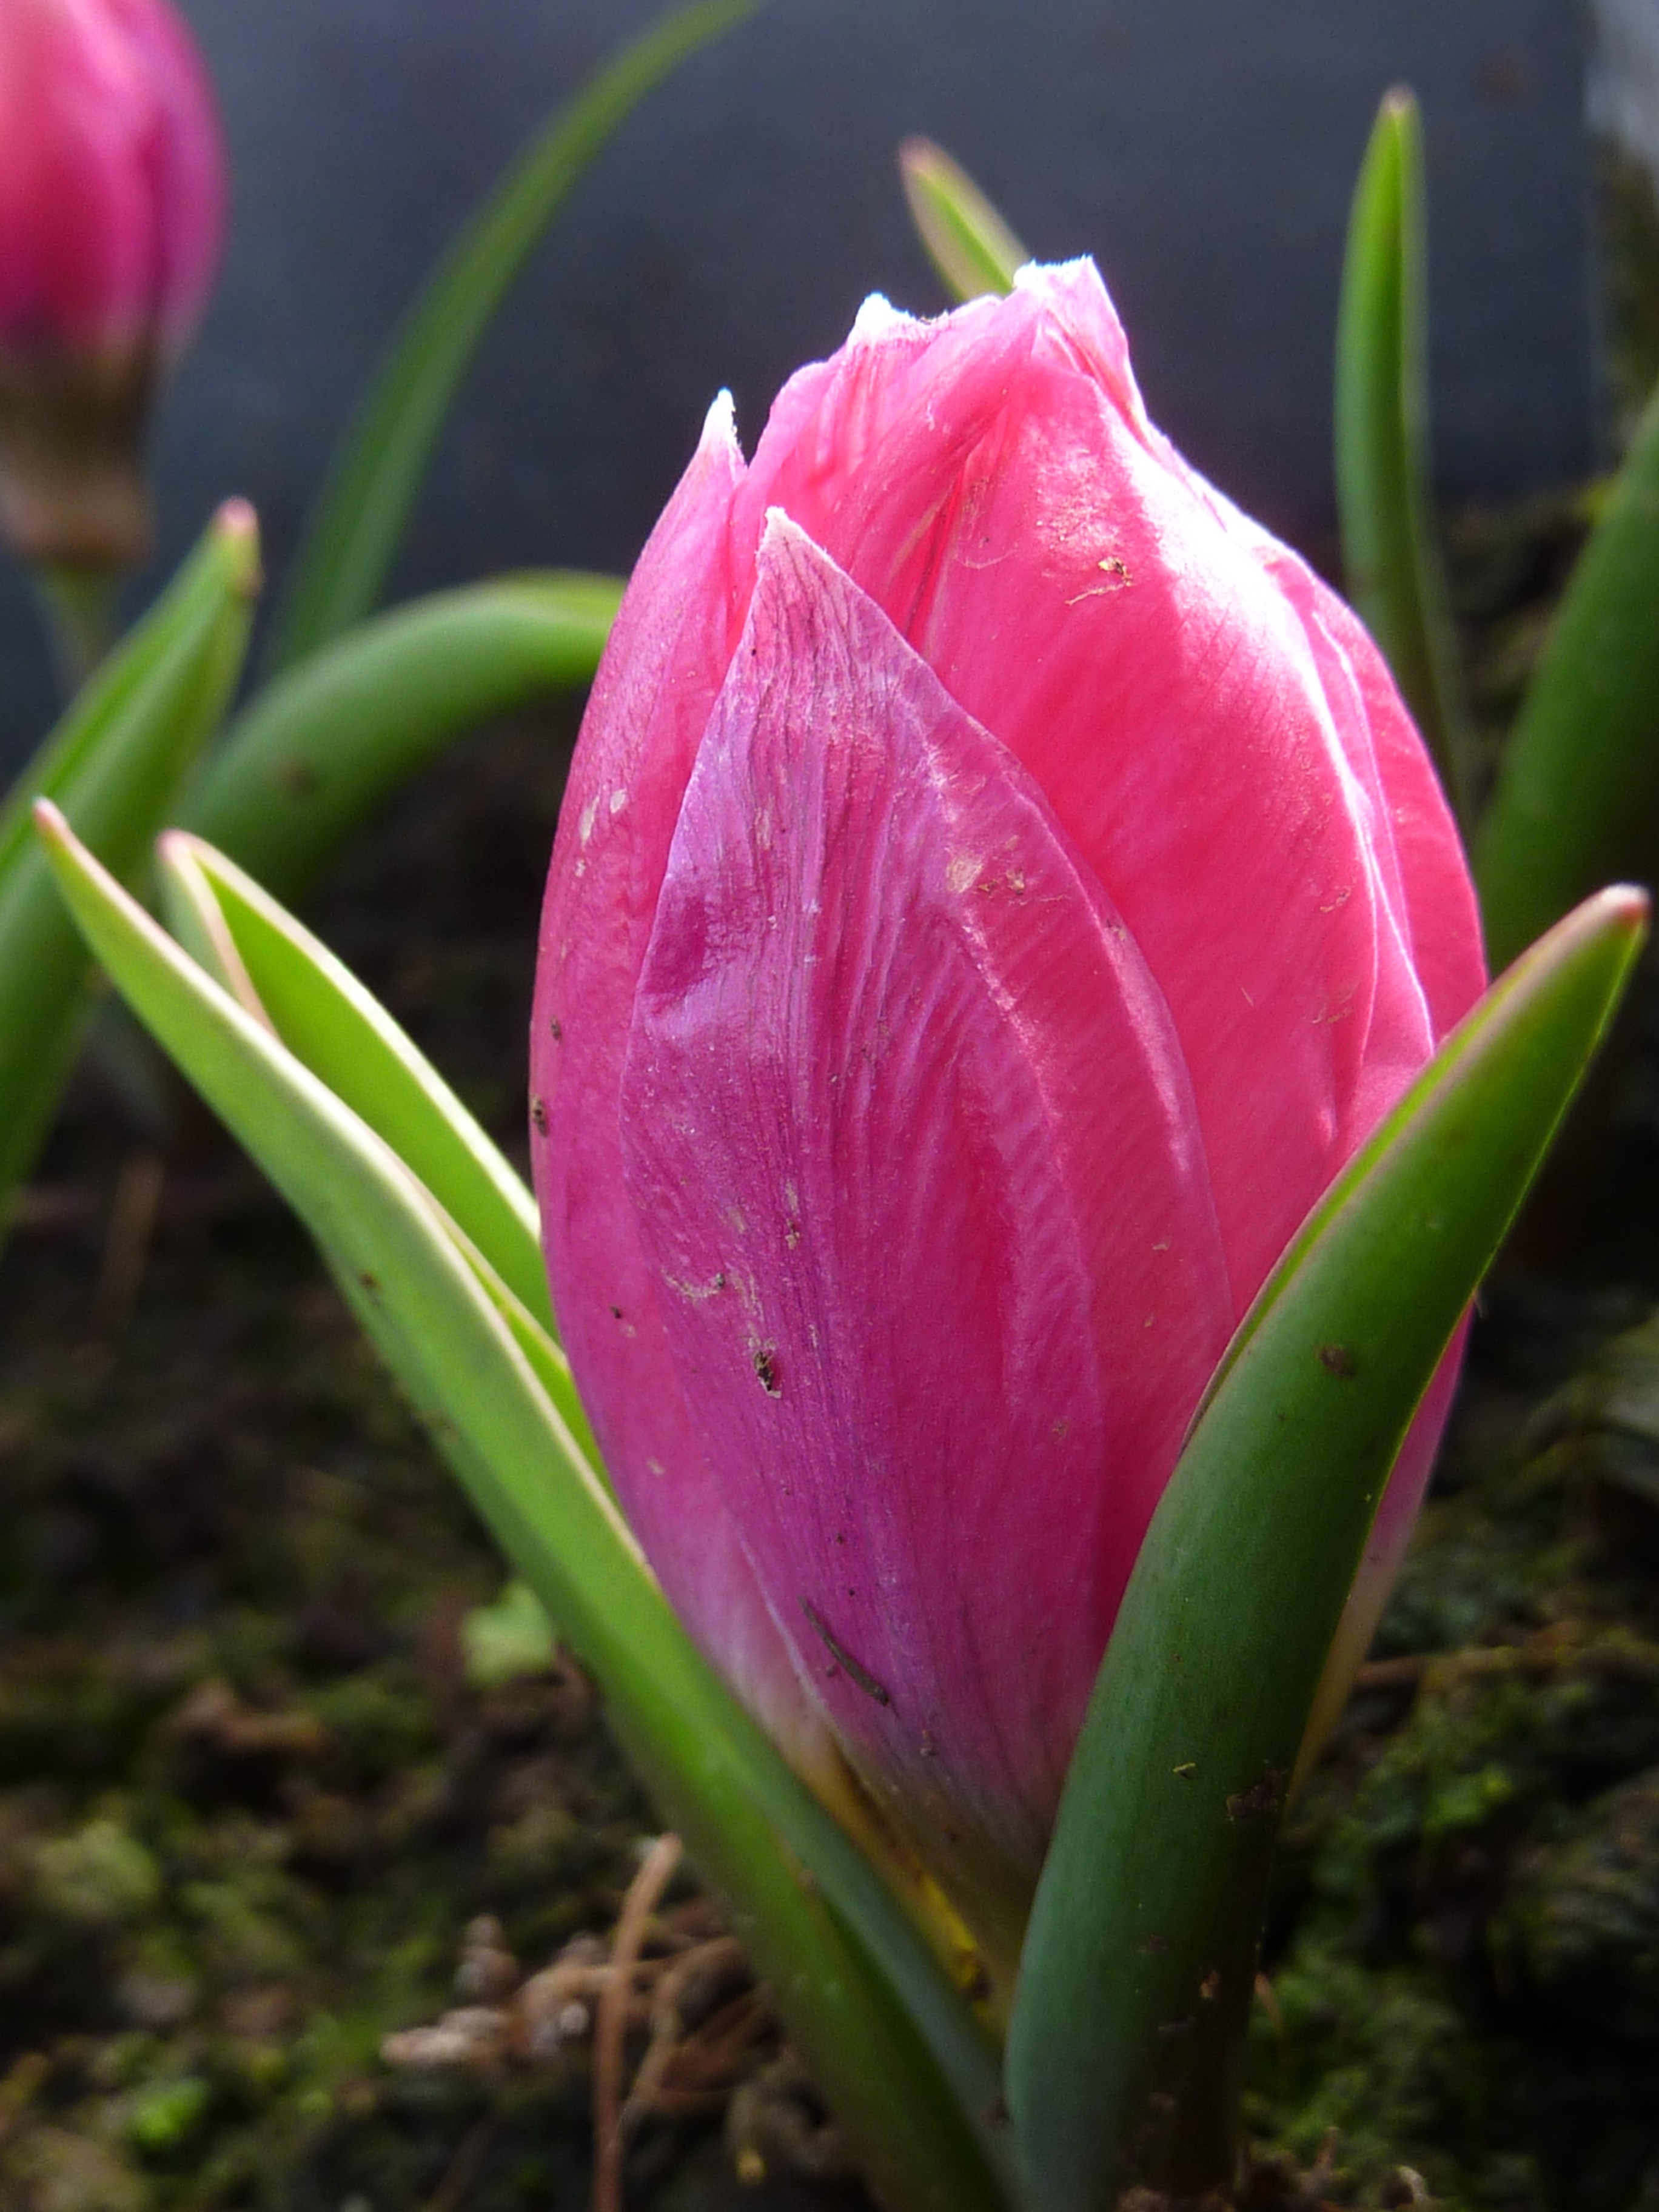
plant, flower, petal, tulip, botany, pink, flora, macro photography, flowering plant, lily family, plant stem, land plant, pulchella violacea